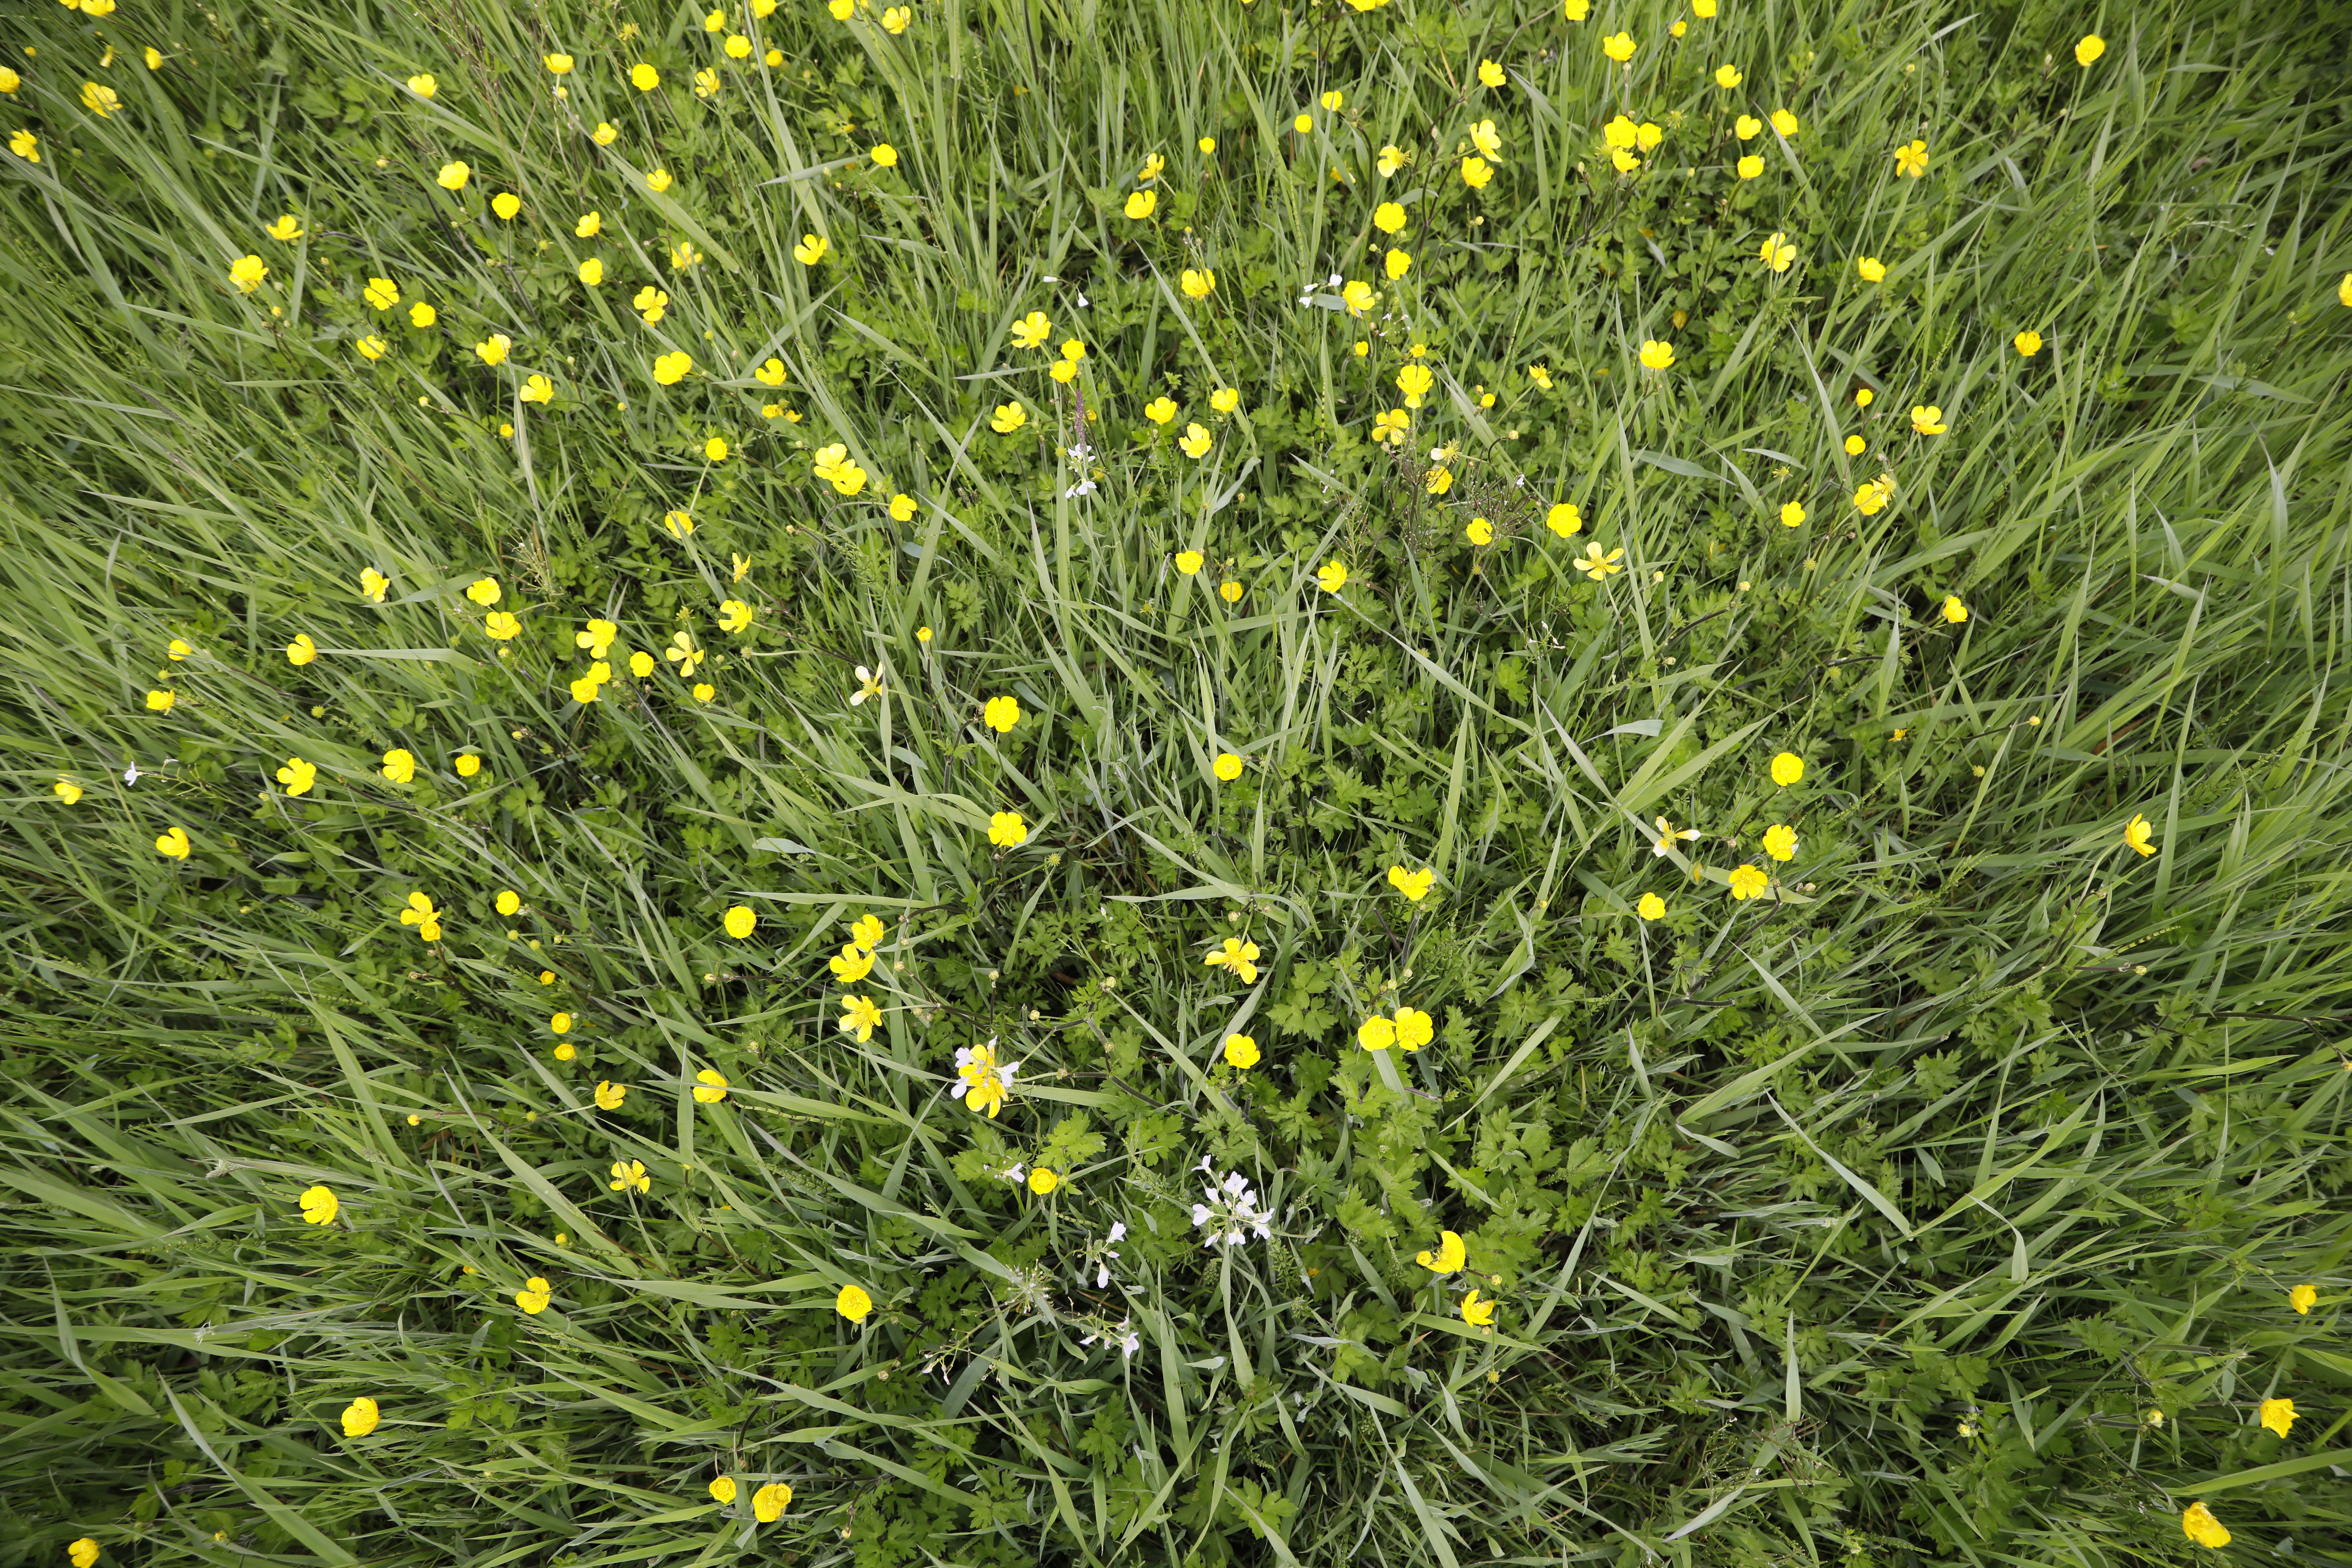
Plant species: Buttercup * (aggregate), Cardamine pratensis, Ranunculus aquatilis